Hermit (horse)

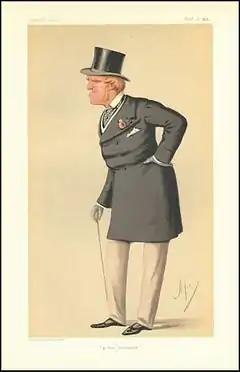
Henry Chaplin, as caricatured in Vanity Fair

A week before the Derby Hermit broke a blood vessel in an exercise gallop and had to be pulled up with blood pouring from his nostrils. He seemed unlikely to recover in time for the race and Machell released his jockey, Harry Custance to partner another runner named The Rake. When The Rake also had training problems and Hermit began to recover, Machell tried to claim Custance back, but The Rake's owner refused to co-operate and Johny Daley was booked to take the ride on Hermit. Thirty horses lined up for the race in front of a crowd which was much smaller than usual on account of the "Siberian" conditions. Although the race was sometimes recalled as having been run in a snowstorm (like Bloomsbury's Derby in 1839), accounts of eyewitnesses indicate that the snow and sleet abated early in the day leaving conditions dry, but bitterly cold. Hermit, who had been restricted to light cantering in the days before the race, started at odds of 1000/15 (approximately 66/1) and his appearance before the race seemed to justify his odds, as he was described as "a wreck" and "a corpse". The race was delayed by ten false starts, increasing the discomfort of both the competitors and spectators. When the race finally began, Vauban, the 11/8 favourite went to the front and held the lead into the straight. A furlong from the finish Marksman overtook the favourite and looked the likely winner, but Daley produced Hermit with a strong late run to catch Marksman in the last strides and win by a neck. There was some criticism of Marksman's jockey, Grimshaw, who was alleged to have relaxed too early after thinking that he had the race won. There was also dissatisfaction from those who had gambled on the more fancied runners, with some accusations that Hermit's problems had been either exaggerated or invented to obtain better odds. Baily's magazine published "A Lay of Modern Epsom", by "Greathopes", a parody of Macaulay's "Lays of Ancient Rome", which summed up Hermit's victory in the lines: